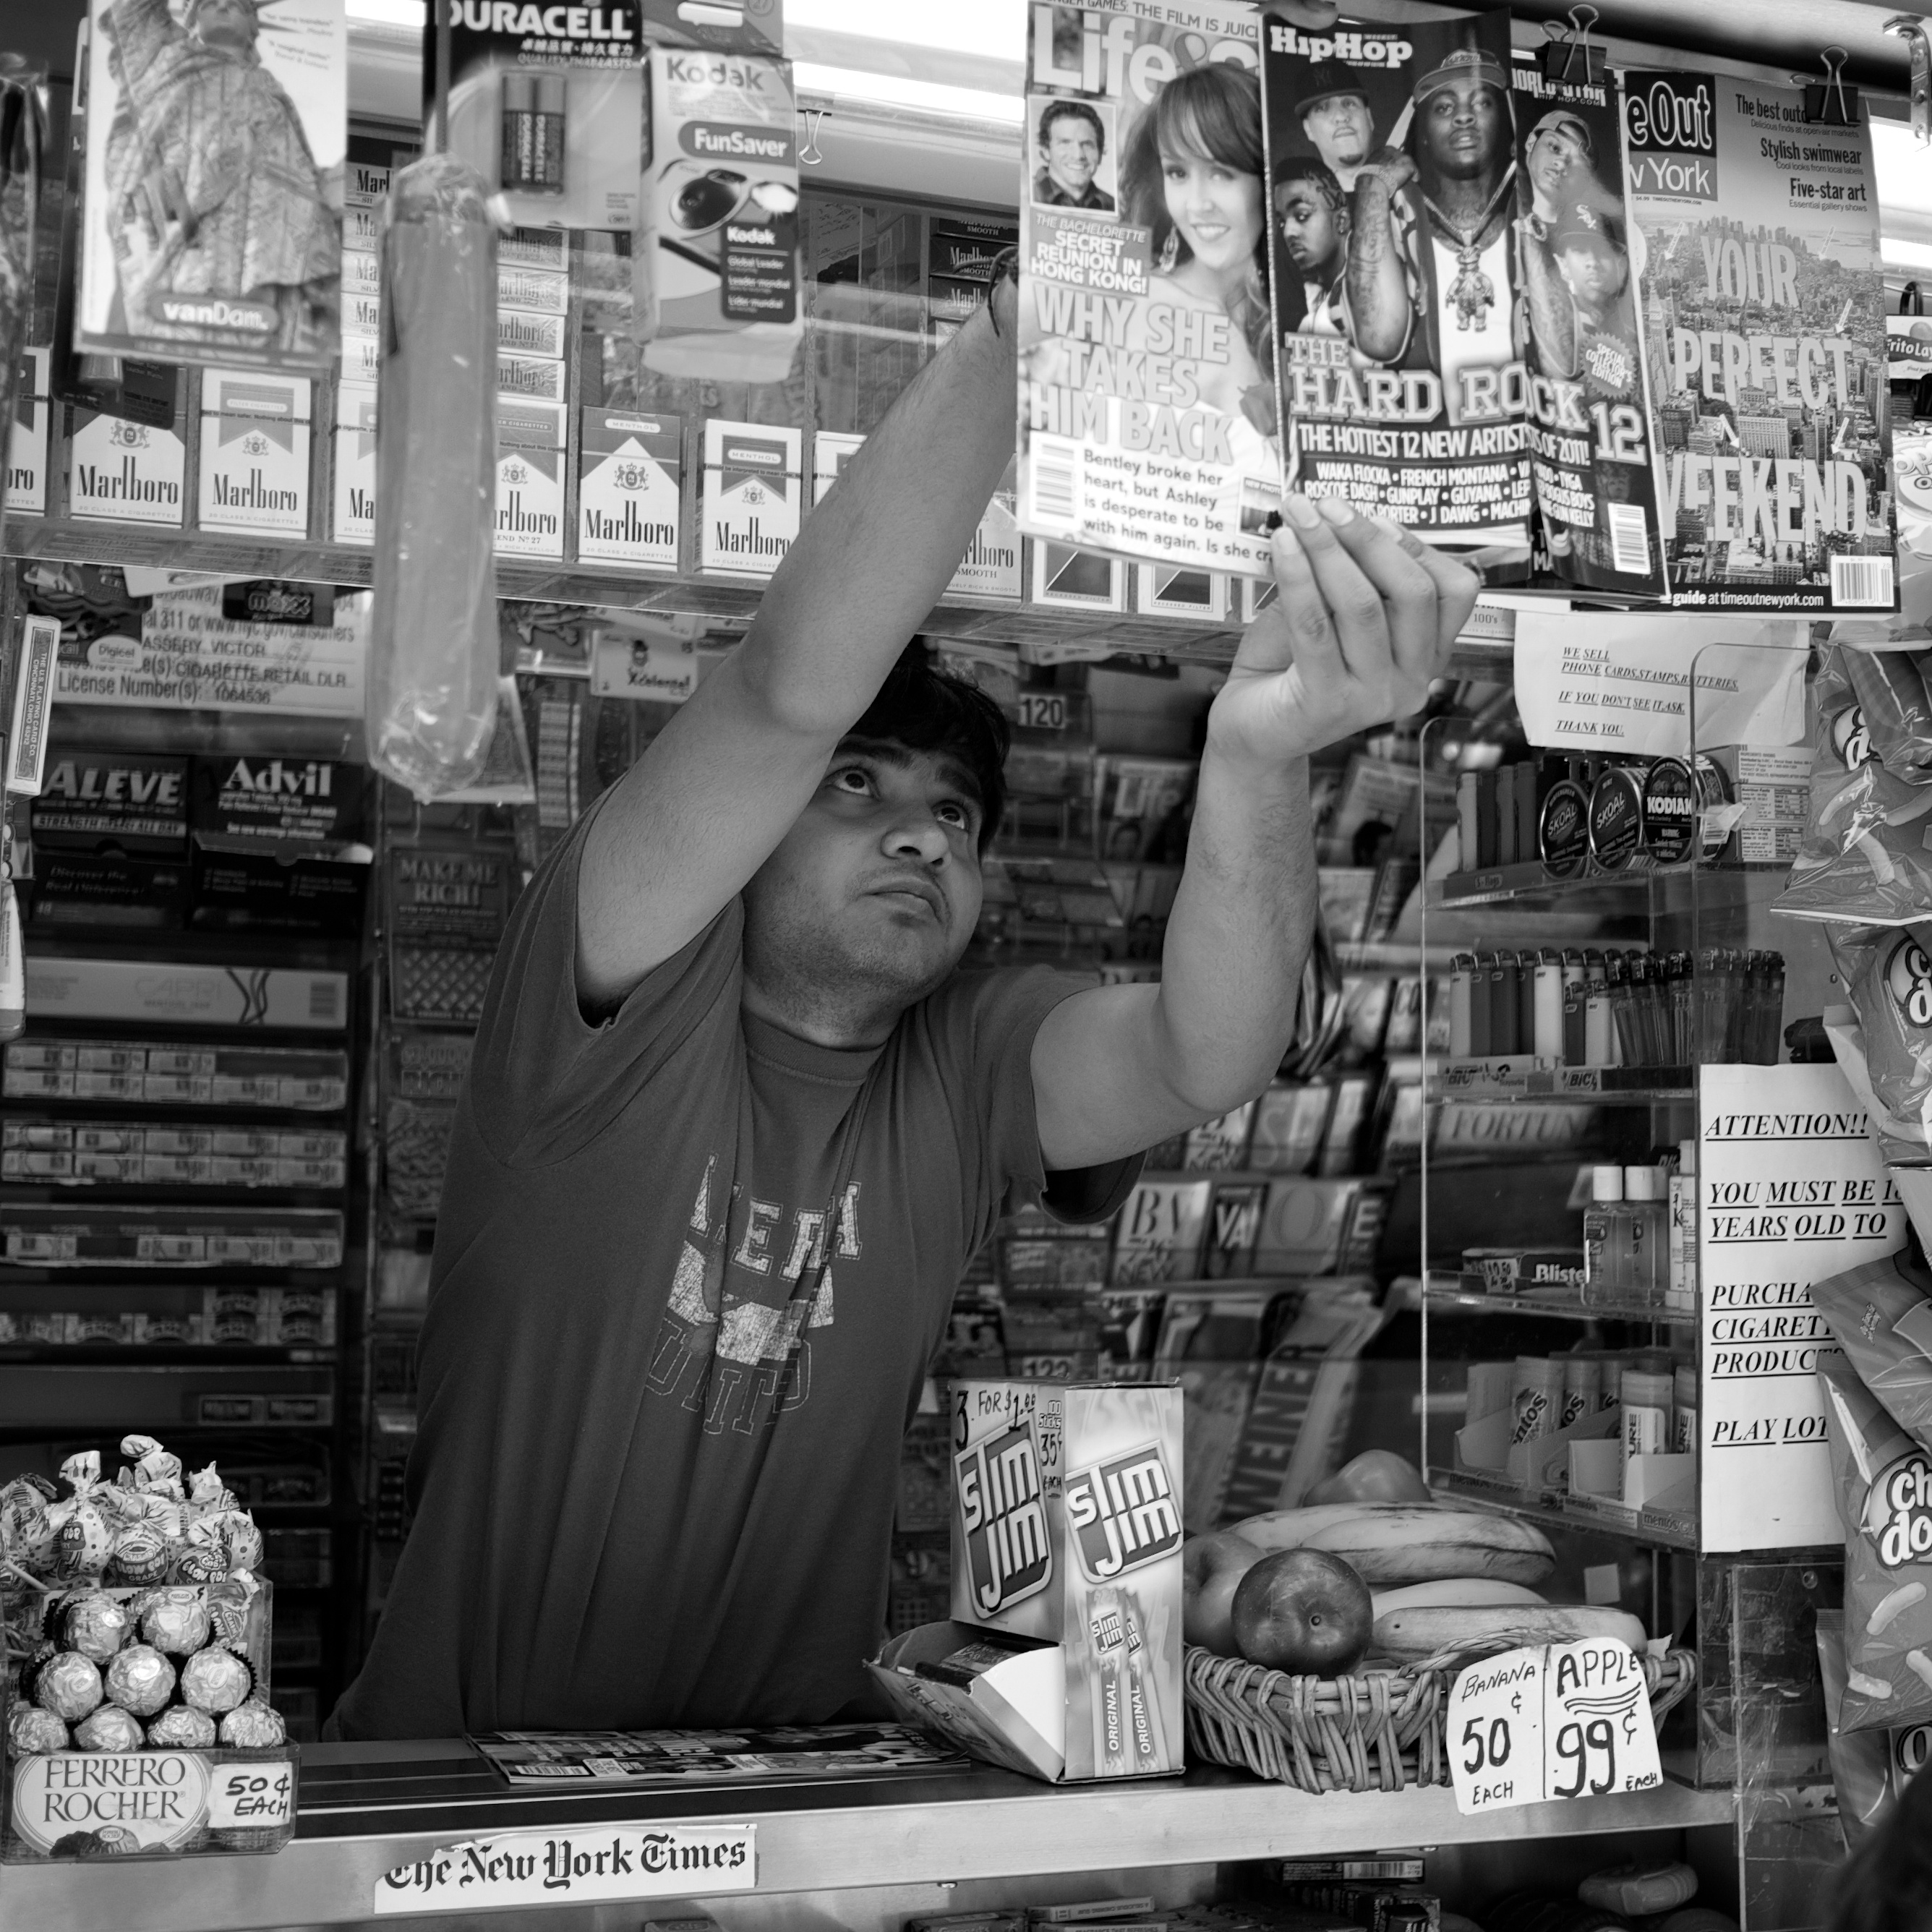
black and white, road, white, street, photography, ebook, training, black, monochrome, streetphotography, flickr, thomas, video, olympus, photograph, snapshot, omd, image, fuji, leica, monochrom, leuthard, hcb, thomasleuthard, streettogs, monochrome photography